Nikolaos Davelis

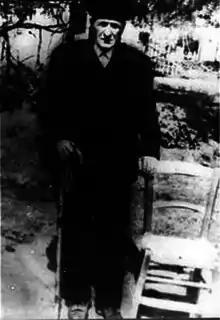
Nikolaos Davelis in the mid 20th century.

Nikolaos Davelis (Greek: Νικόλαος Νταβέλης) was a significant Greek participant in the Macedonian Struggle.